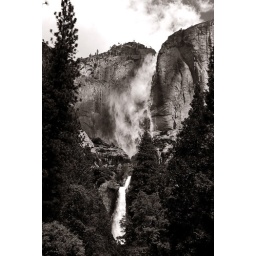
another &amp;quot;wow&amp;quot; natural wonder shot in the forest oddly enough was told water was rather low for season.